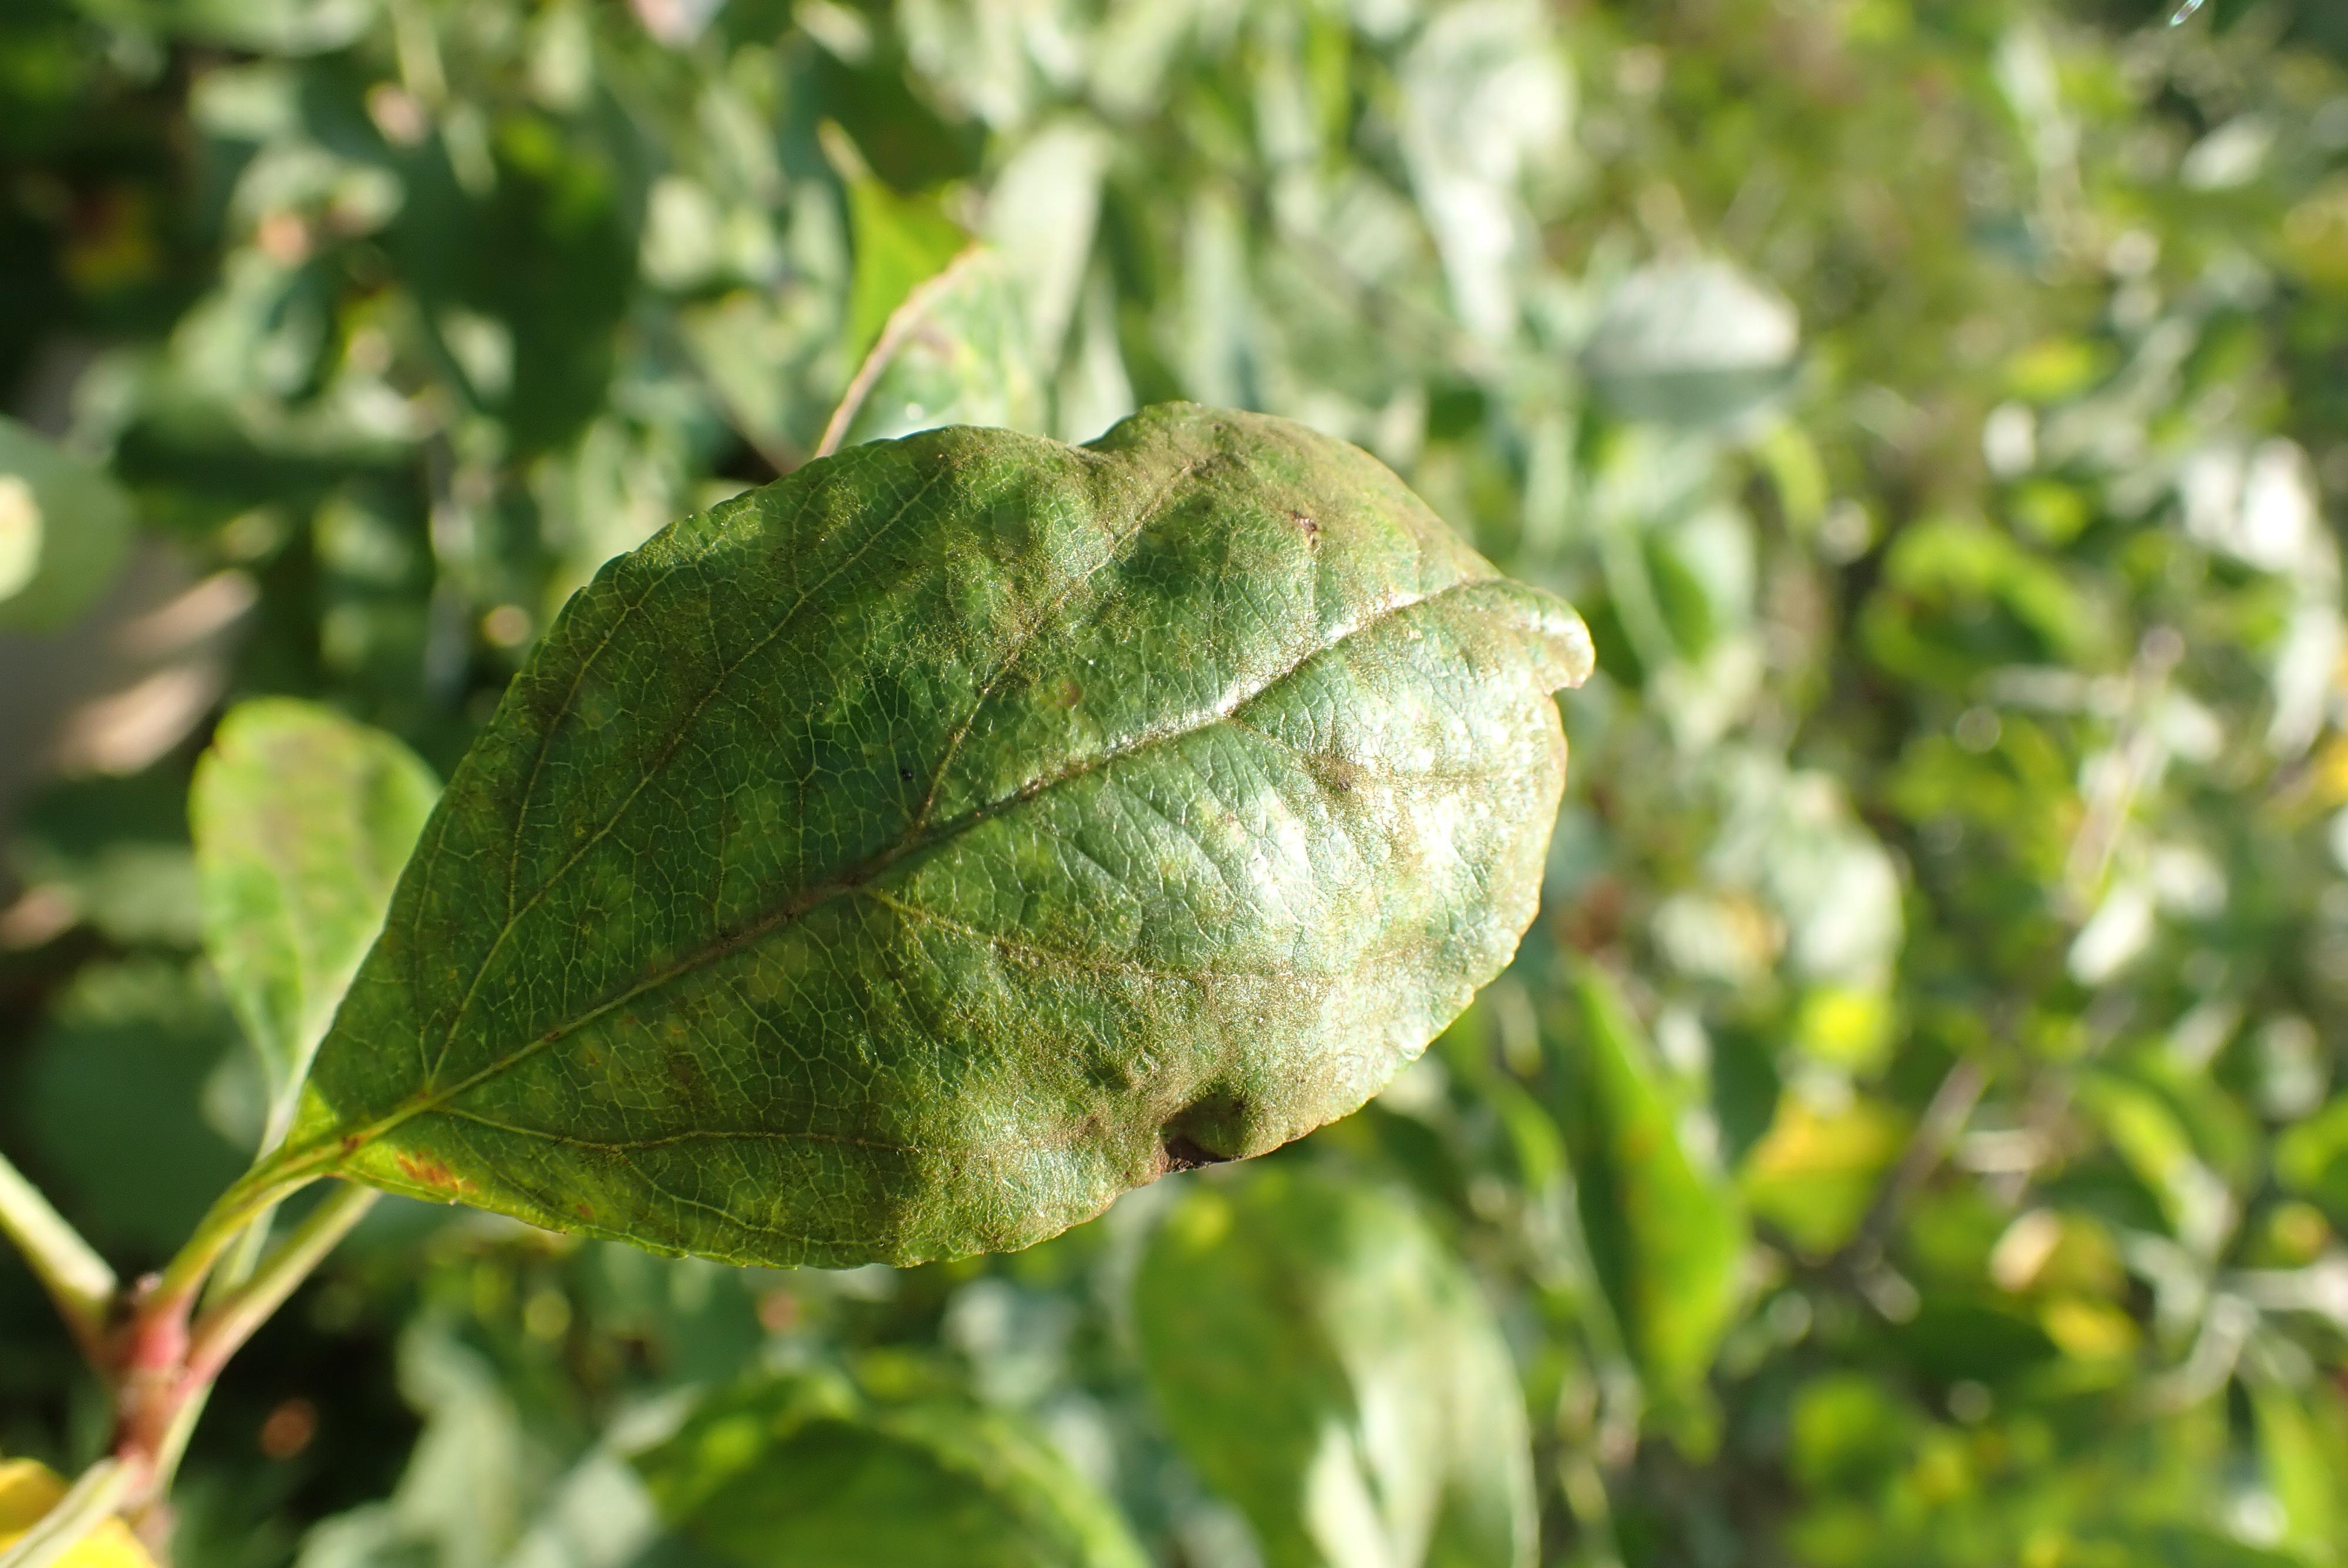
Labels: scab